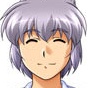
Portrait style: Anime Portrait